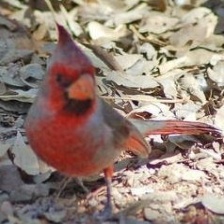
Species: PYRRHULOXIA
Scientific name: CARDINALIS SINUATUS